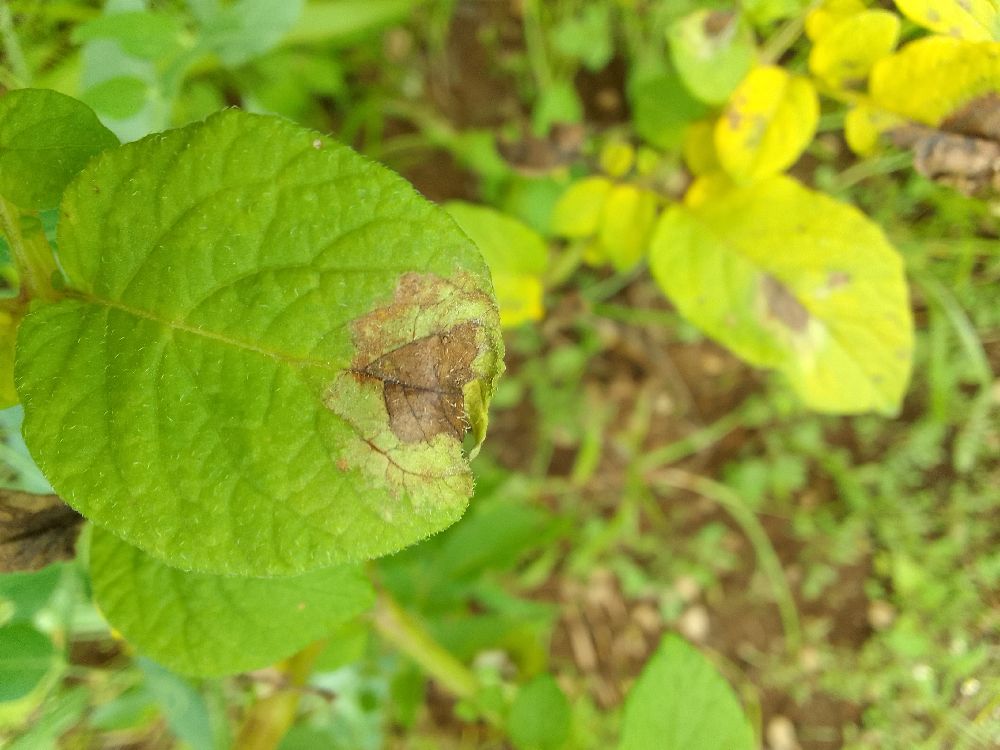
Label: Late blight